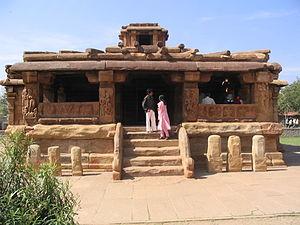
Cet article concerne les événements concernant l'architecture qui se sont déroulés durant le Vᵉ siècle :
L'architecture des temples hindous présente une grande variété selon les époques, les matériaux utilisés, les régions et les cultures, initialement en Inde. De nombreux temples de religion hindoue se trouvent en dehors de l'Inde, soit dans les pays qui ont été dirigés par des souverains de religion hindoue, soit dans les régions avec une forte immigration de population indienne.